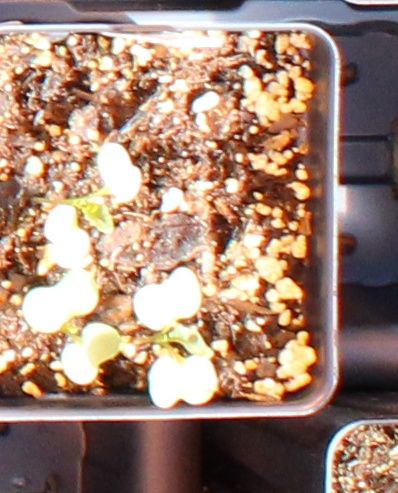
Label: Canola